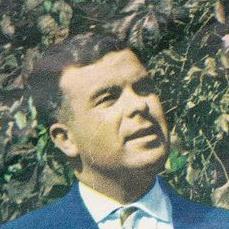
Age: 27